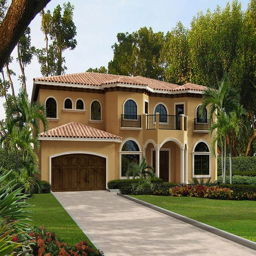
a beautiful outdoor second floor balcony gives this large home plan extra curb appeal .